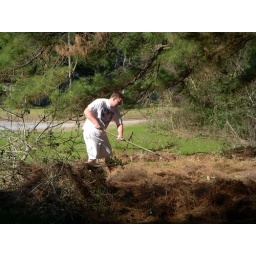
G raking out about 6 inches worth of pine needles from the raised gravel bed in the back yard.